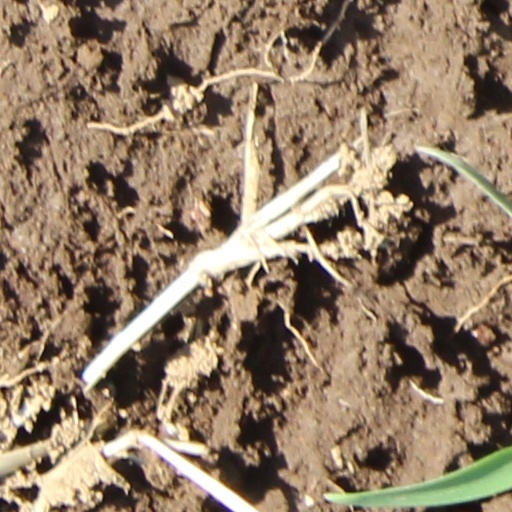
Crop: wheat